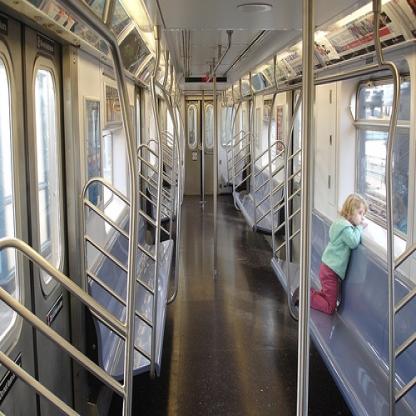
Scene: Indoor